Gould Memorial Library

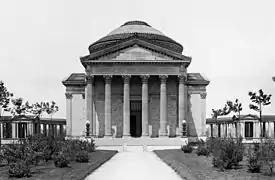
The Gould Memorial Library shortly after it was completed in 1900

The library was completed in 1900. According to a "New-York Tribune" article from that December, all work had been finished except for the installation of some furniture. Within a month, the "Tribune" said of the library: "Hardly a week passes without major additions to it." A stained-glass window depicting justice, goodness, and power was also installed at Gould in early 1901. By the end of the year, Gould had 61,000 volumes, of which 5,000 had been added during the past year. The adjacent Hall of Fame was dedicated in May 1901, a year after Shepard had donated $100,000 for the hall. NYU started using the library's auditorium for commencement ceremonies in 1903. During the early 20th century, the library hosted free concerts, public-speaking contests, and Easter services.